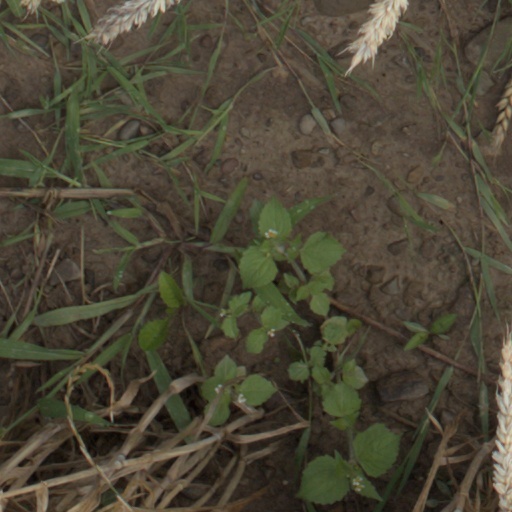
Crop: wheat